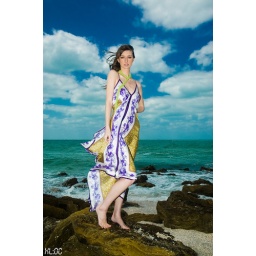
Willow in a dress on the beach